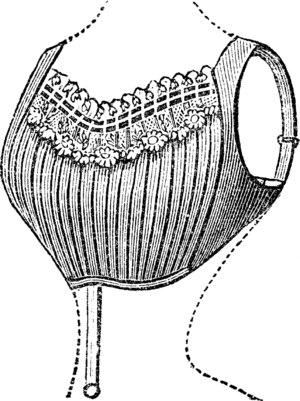
Une brassière est un sous-vêtement féminin.